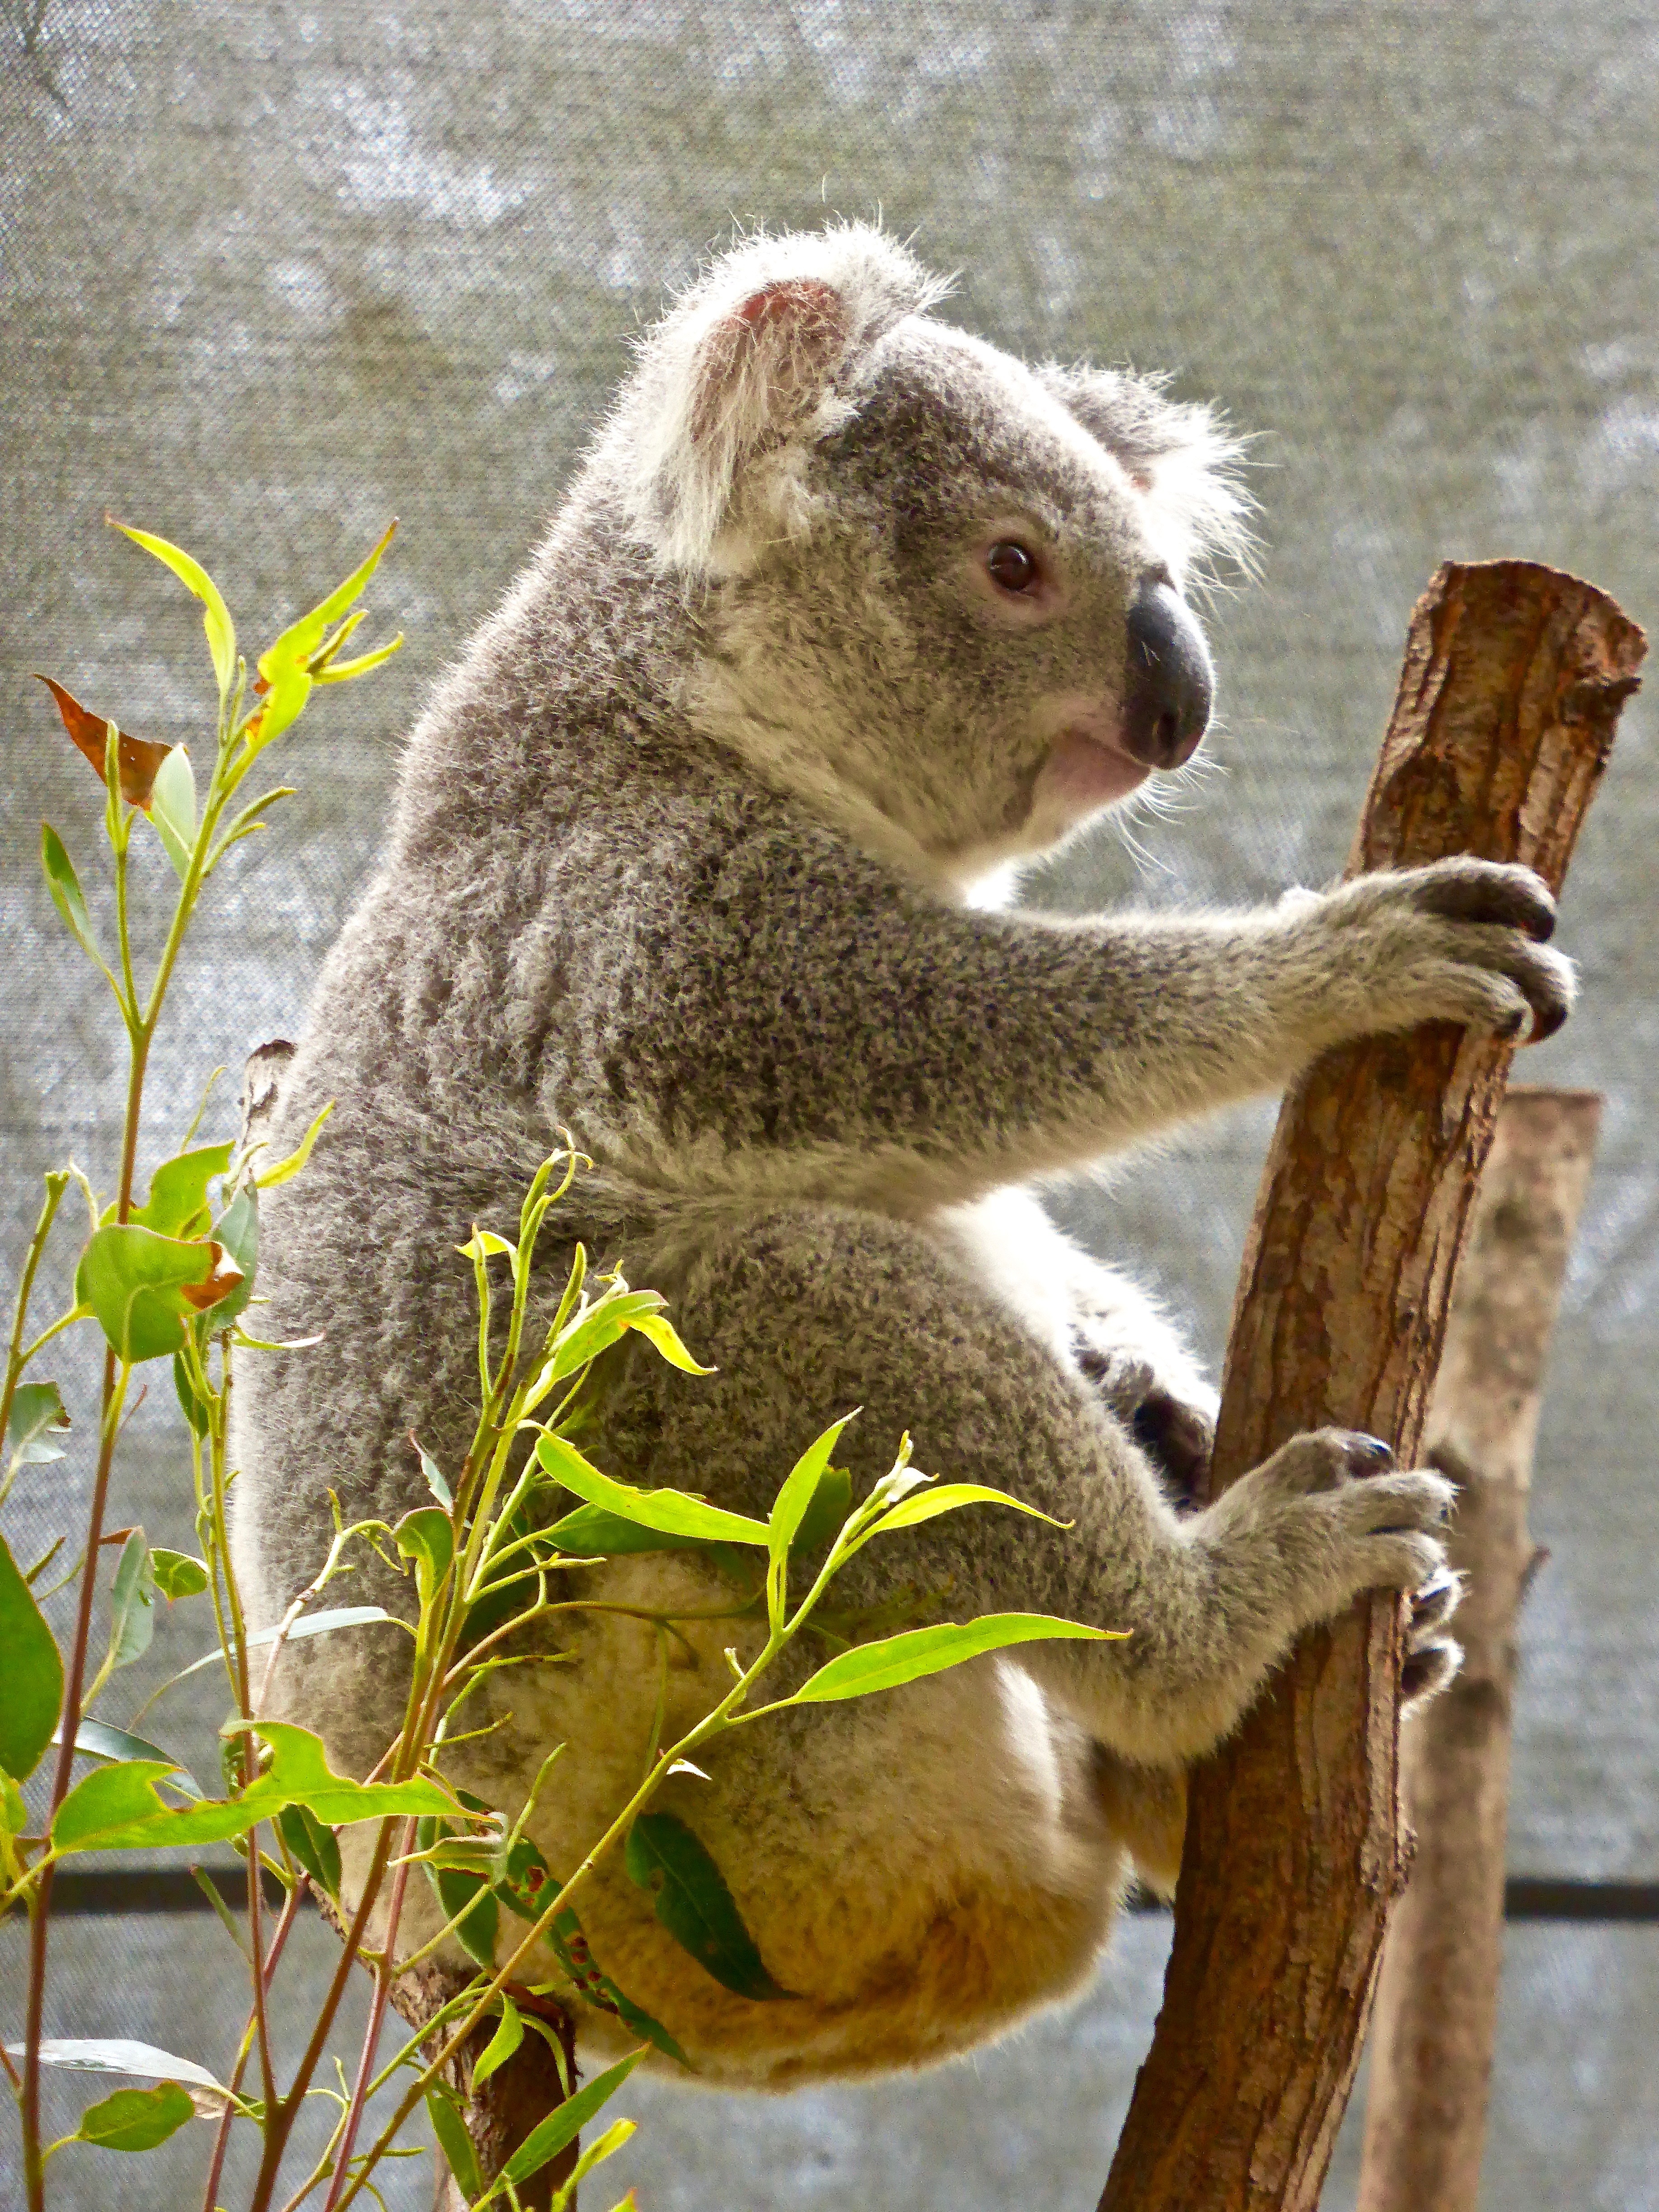
branch, cute, bear, wildlife, wild, mammal, fauna, primate, australian, eucalyptus, vertebrate, icon, cuddly, koala, marsupial, macaque, new world monkey